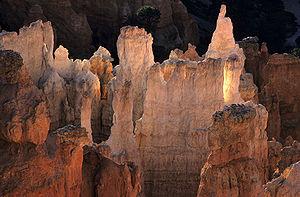
Des cheminées de fées. Photo prise dans le Parc national de Bryce Canyon. Image prise à contre-jour sans flash ni éclairage artificiel. Les cheminées de fées sont éclairées par de la lumière réfléchie par d'autres cheminées de fées.